HAL Dhruv

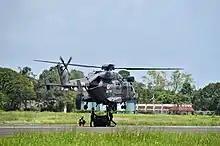
Technicians attaching underslung load on an Indian Navy Dhruv

In February 2012, the Home Ministry reported that the Dhruv remained grounded and that other helicopters such as the Mi-17 were being wet-leased in its place and that in the long term the Dhruv fleet is to be replaced. In February 2012, HAL reported that the Indian Army and Air Force had ordered a further 159 units of Dhruv helicopters.